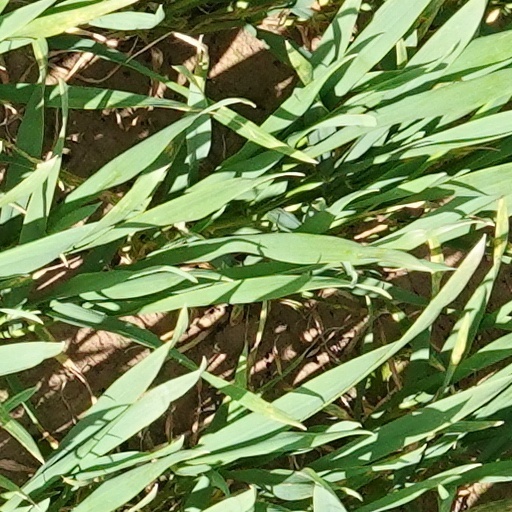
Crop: wheat